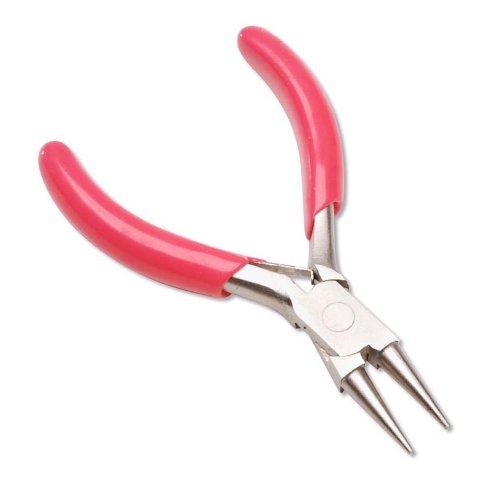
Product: Darice Party Supplies, One Size, Other, 6 Each
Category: Tools & Home Improvement | Power & Hand Tools | Hand Tools | Pliers | Needle-Nose Pliers
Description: Quality carbon steel side mini round nose pliers for jewelry making and hobby use.
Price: $7.49
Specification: ProductDimensions:6.1x2.5x0.1inches|ItemWeight:1.6ounces|ShippingWeight:1.6ounces(Viewshippingratesandpolicies)|ASIN:B004WIZEOS|Californiaresidents:ClickhereforProposition65warning|Itemmodelnumber:1989-79